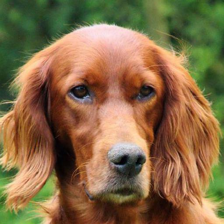
Label: animals